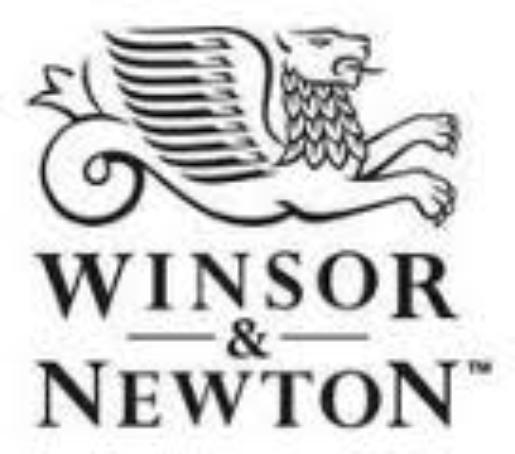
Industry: Leisure